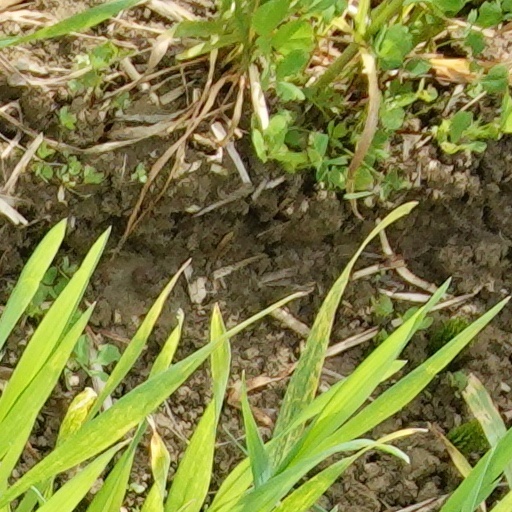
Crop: wheat